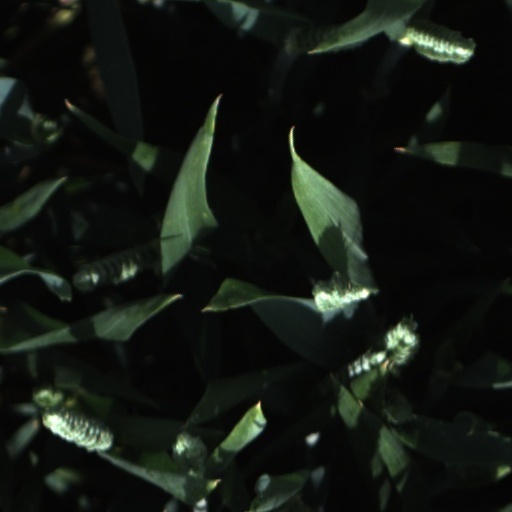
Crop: wheat